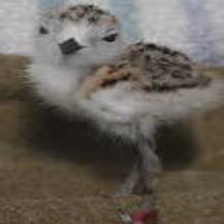
Species: SNOWY PLOVER
Scientific name: CHARADRIUS NIVOSUS